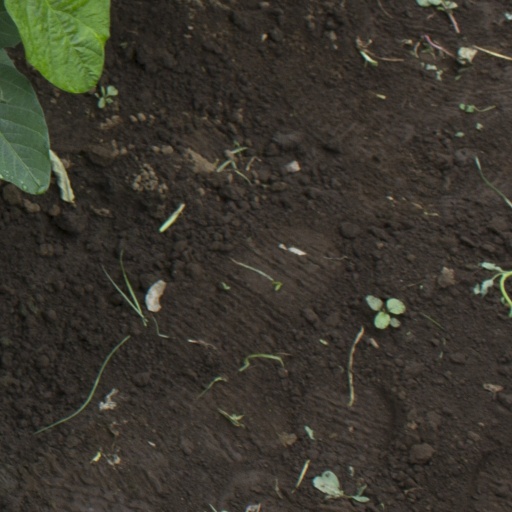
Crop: soybean